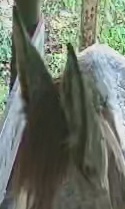
Face region: ears (position_of_ears)
Pain indicator: not_present